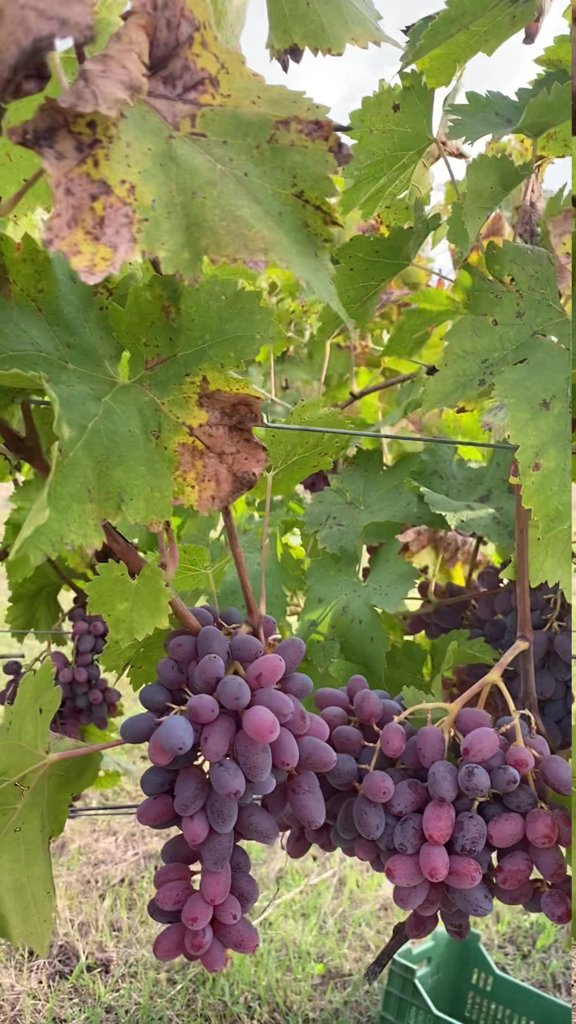
Berries visible: 185
Grape clusters: 4